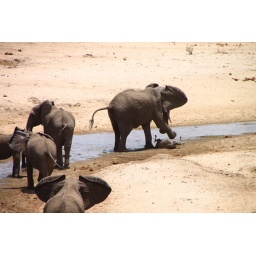
The matriarch kicked and tossed the lions' prey in the sand and the water and trampled on it while trumpeting.